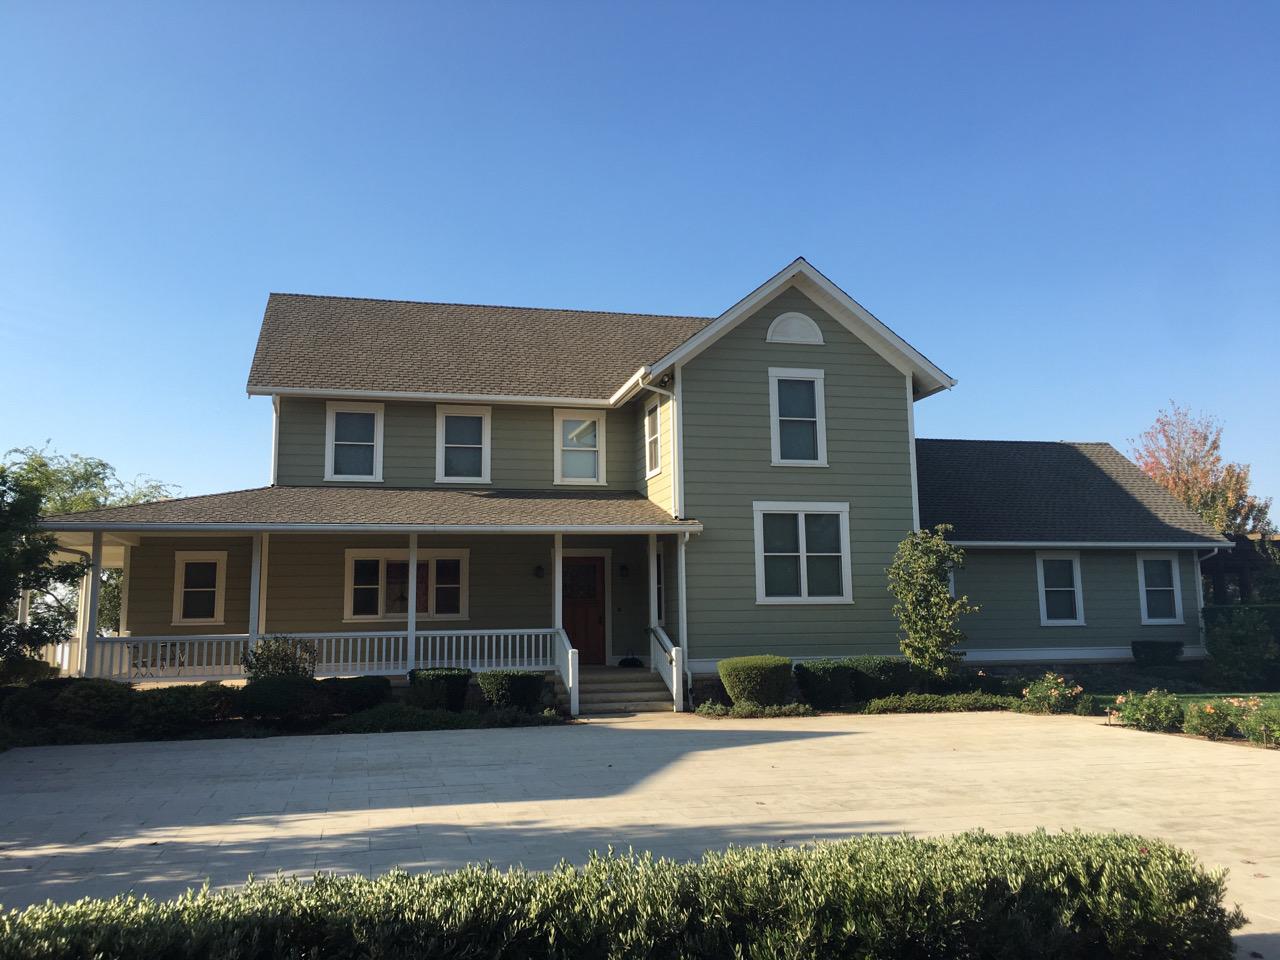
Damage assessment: no_damage